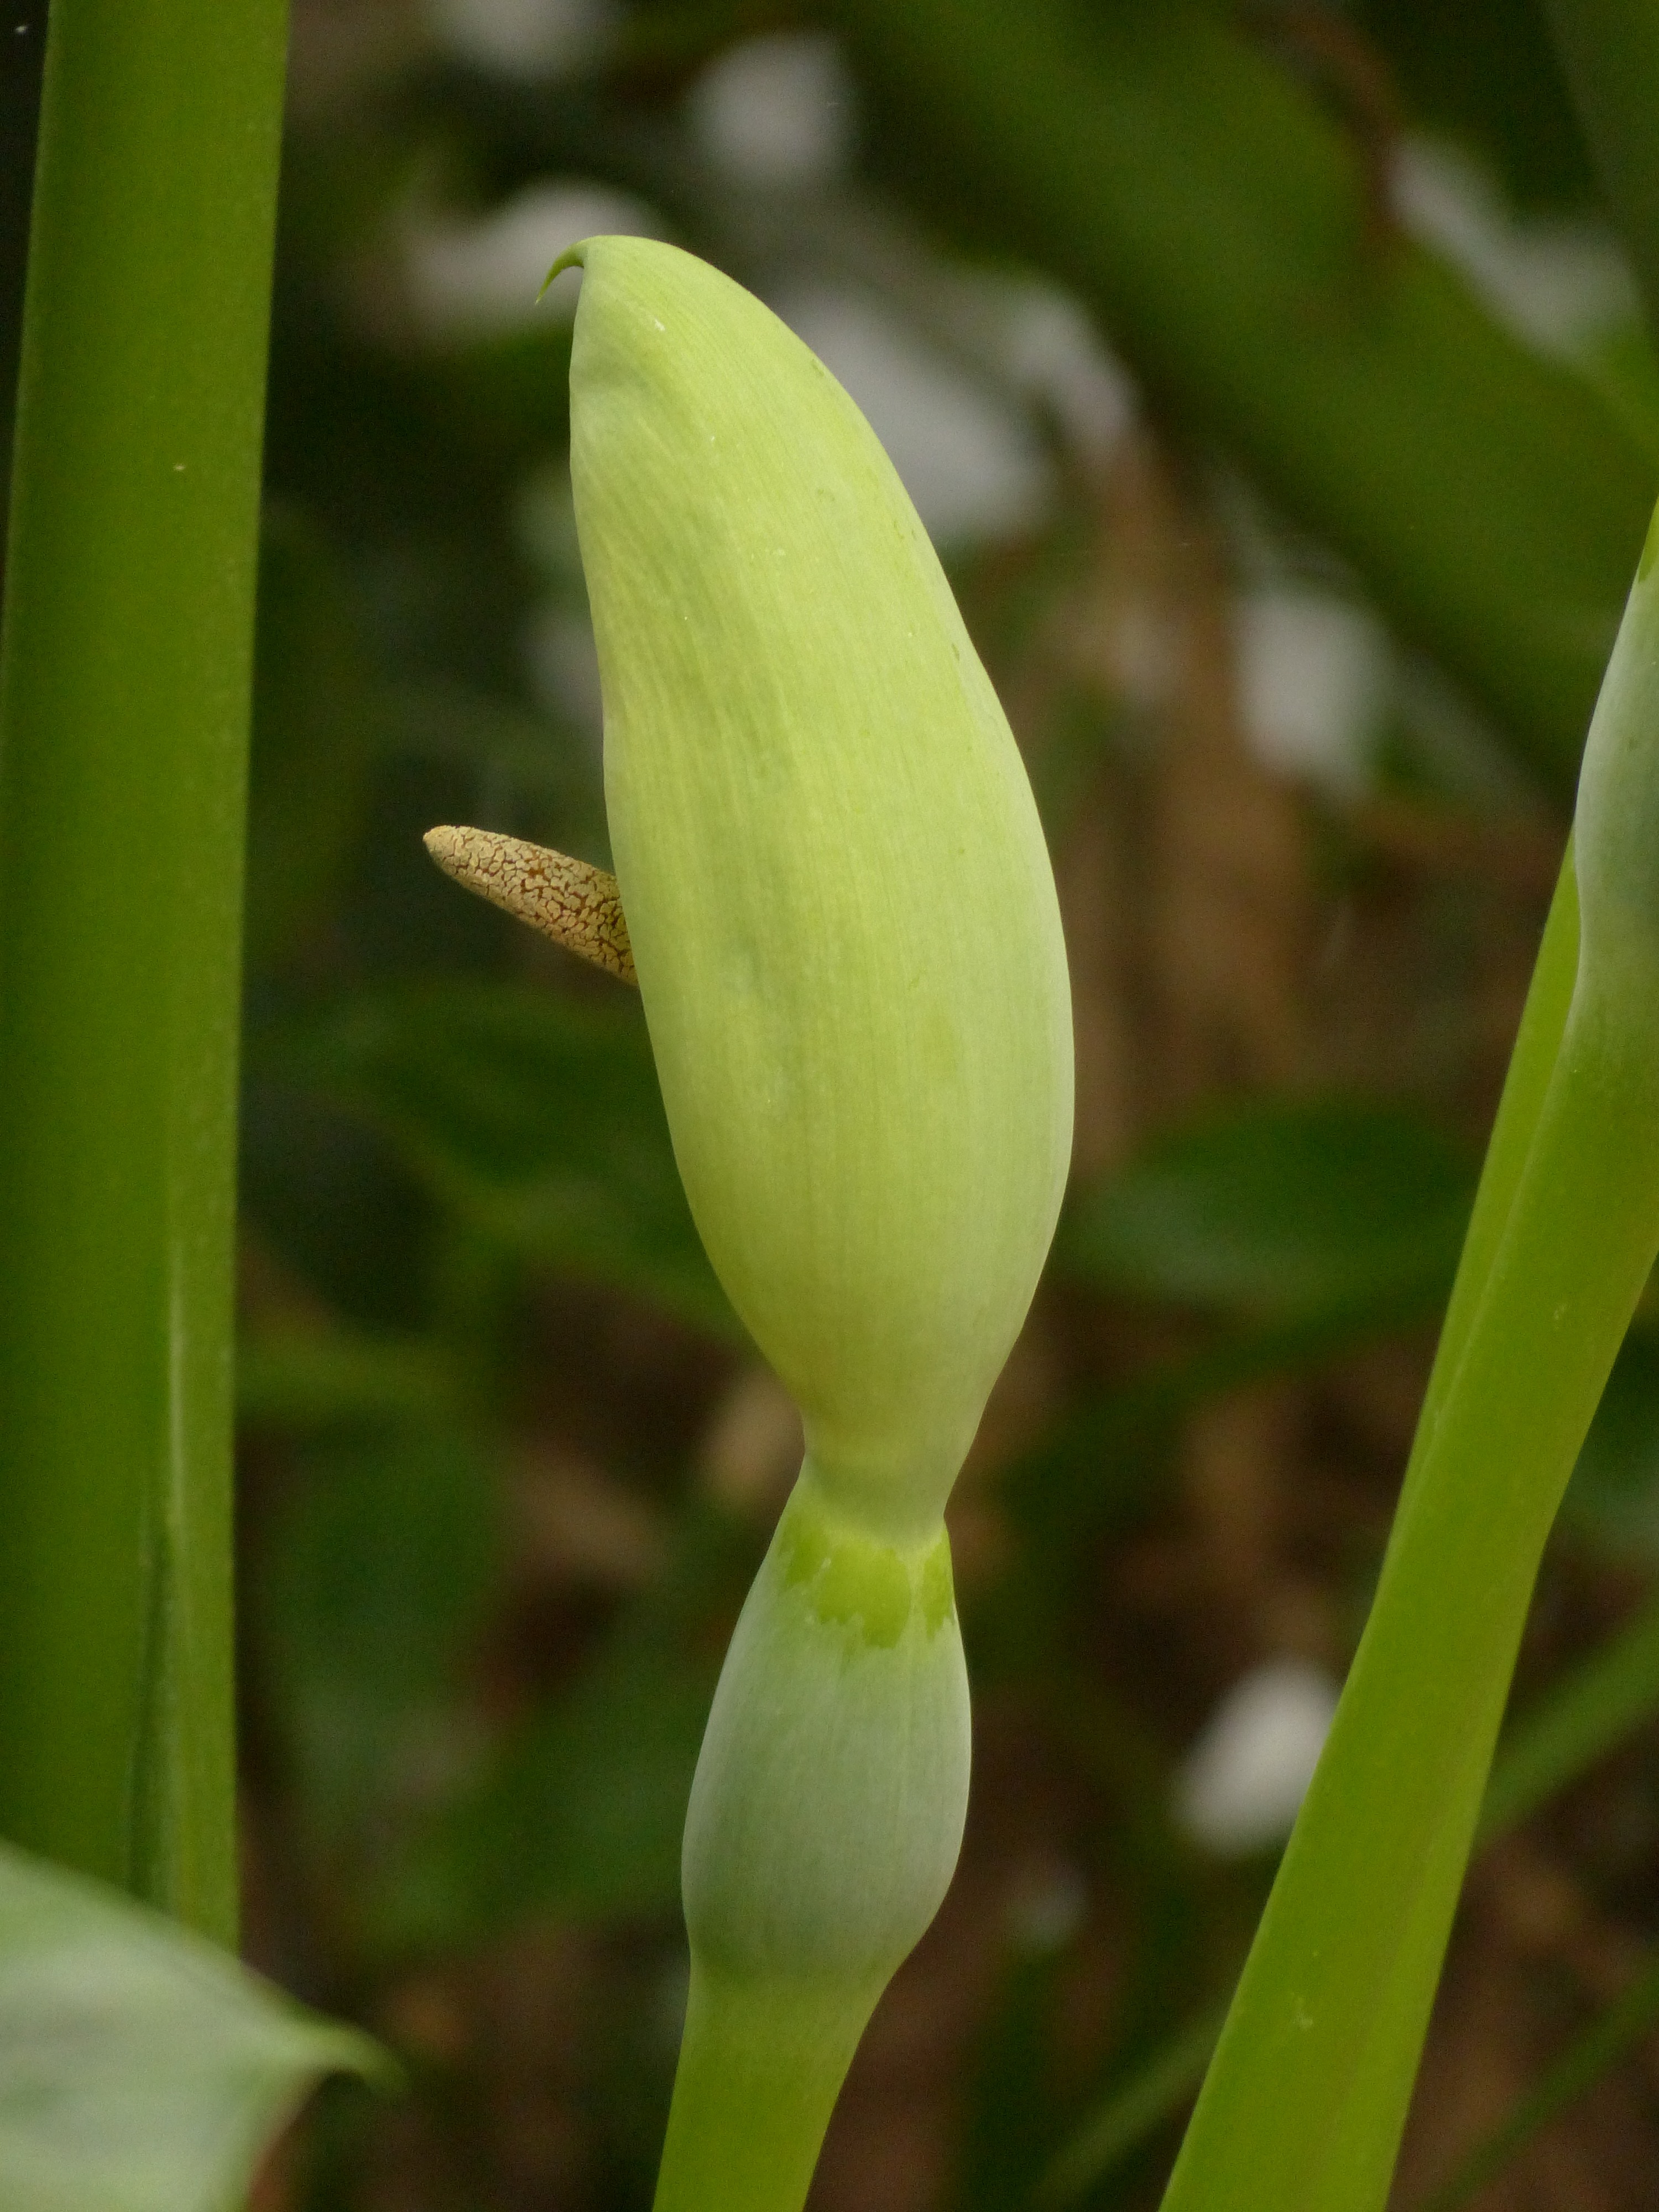
blossom, plant, flower, bloom, green, tropical, botany, flora, large, exotic, araceae, philodendron, arum, cypripedium, macro photography, inflorescence, flowering plant, piston, aronstabgewaechs, spatha, plant stem, land plant, tree friend, spadix, tree philodendron, aroideae, philodendron bipinnatifidum, involucral bract